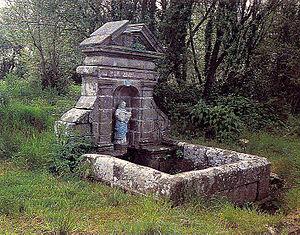
Fontaine de ND de la Clarté à Plonévez Porzay
La chapelle de Notre-Dame-de-La-Clarté est située sur la commune de Plonévez-Porzay, dans le département du Finistère, dans la région Bretagne, en France.